Ham Lin̄i

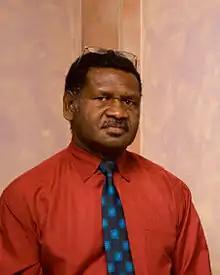
Lin̄i in 2009

Ham Lin̄i Vanuaroroa (born 8 December 1951) is a ni-Vanuatu politician. He is a former MP from Pentecost Island in Penama Province. He was Prime Minister of Vanuatu from 11 December 2004 until 22 September 2008, and is the current Deputy Prime Minister since 16 May 2014. Lin̄i is the brother of Walter Lin̄i, one of the founders of the modern Republic of Vanuatu. Ham Lin̄i is the current leader of the National United Party (VNUP).